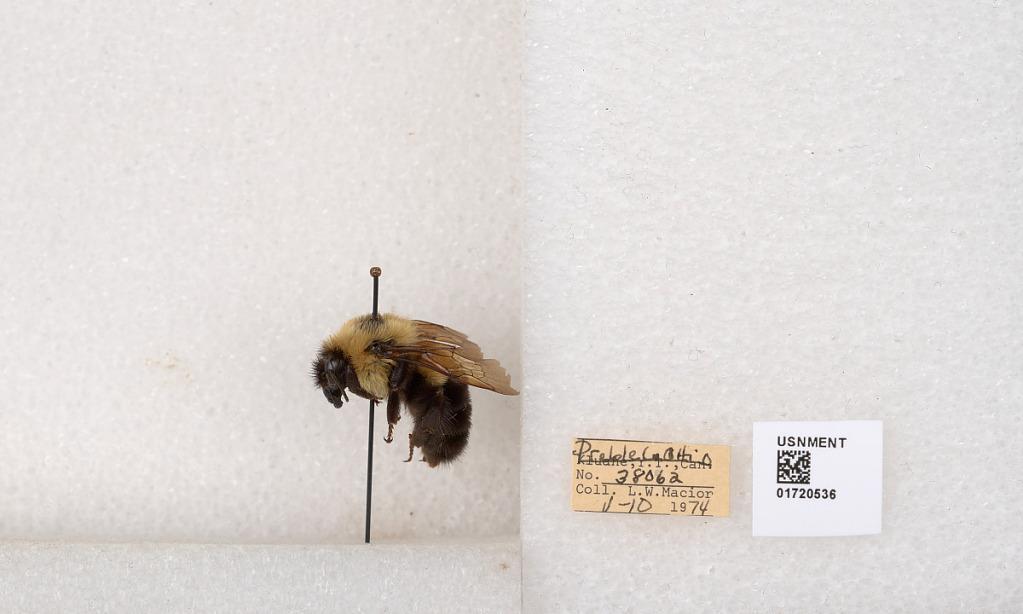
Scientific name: Bombus bimaculatus Cresson
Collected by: L. Macior
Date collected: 1974-5-10
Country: United States
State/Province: Ohio
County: Preble
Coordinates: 39.7416, -84.648